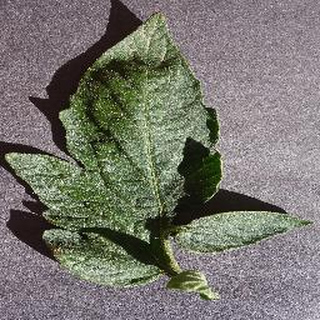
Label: healthy_tomato